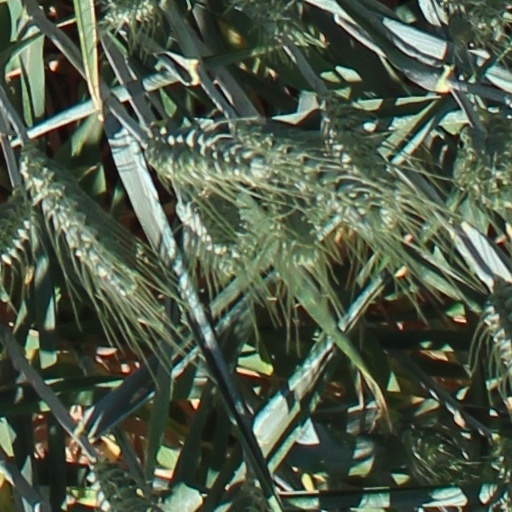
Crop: wheat